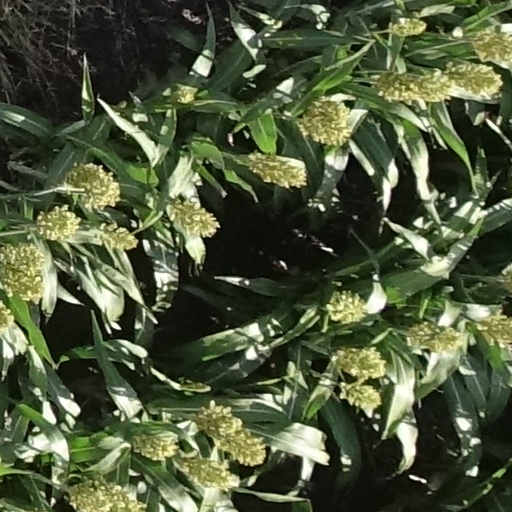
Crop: sorghum